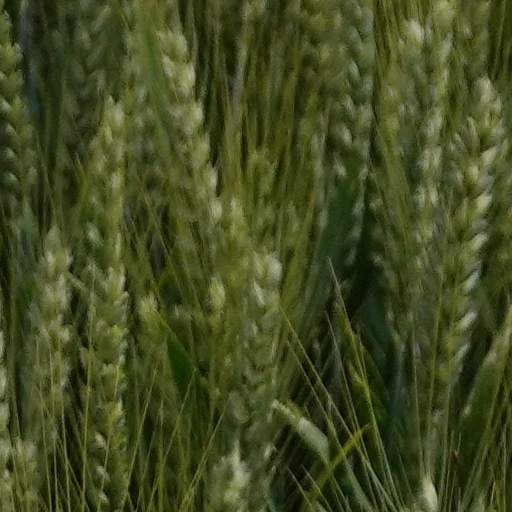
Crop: wheat